Tighnabruaich, Indooroopilly

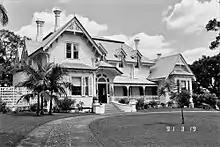
Tighnabruaich, 1991

Francis Stanley's design for Tighnabruaich was a decorative, two-storeyed timber residence with a single-storeyed timber wing and basement. The roof built with a number of steeply pitched gables and dormer windows, a feature popular in other domestic-scaled Gothic revival buildings, and was clad originally with timber shingles. It is thought that the house was erected around 1889, since Henry Stanley is first recorded as being a resident of Indooroopilly in the postal directories of 1890.